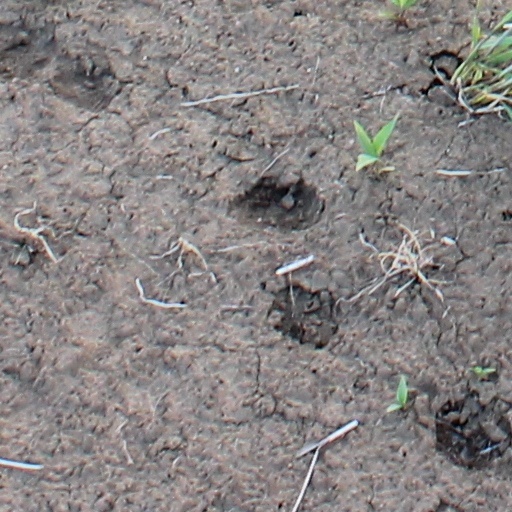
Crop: wheat